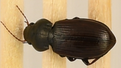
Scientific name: Amara alpina
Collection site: Niwot Ridge NEON (NIWO), plot NIWO_006